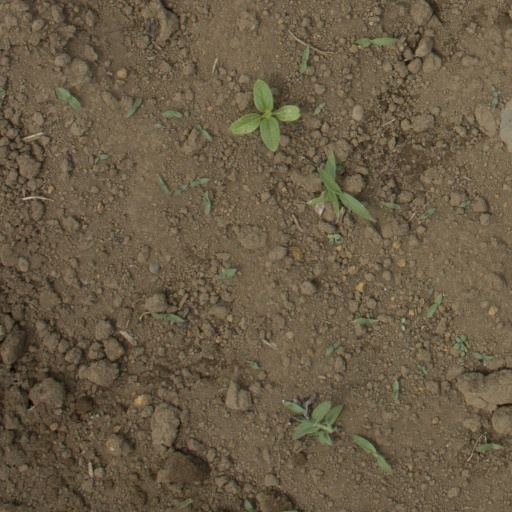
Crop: Jerusalem artichoke